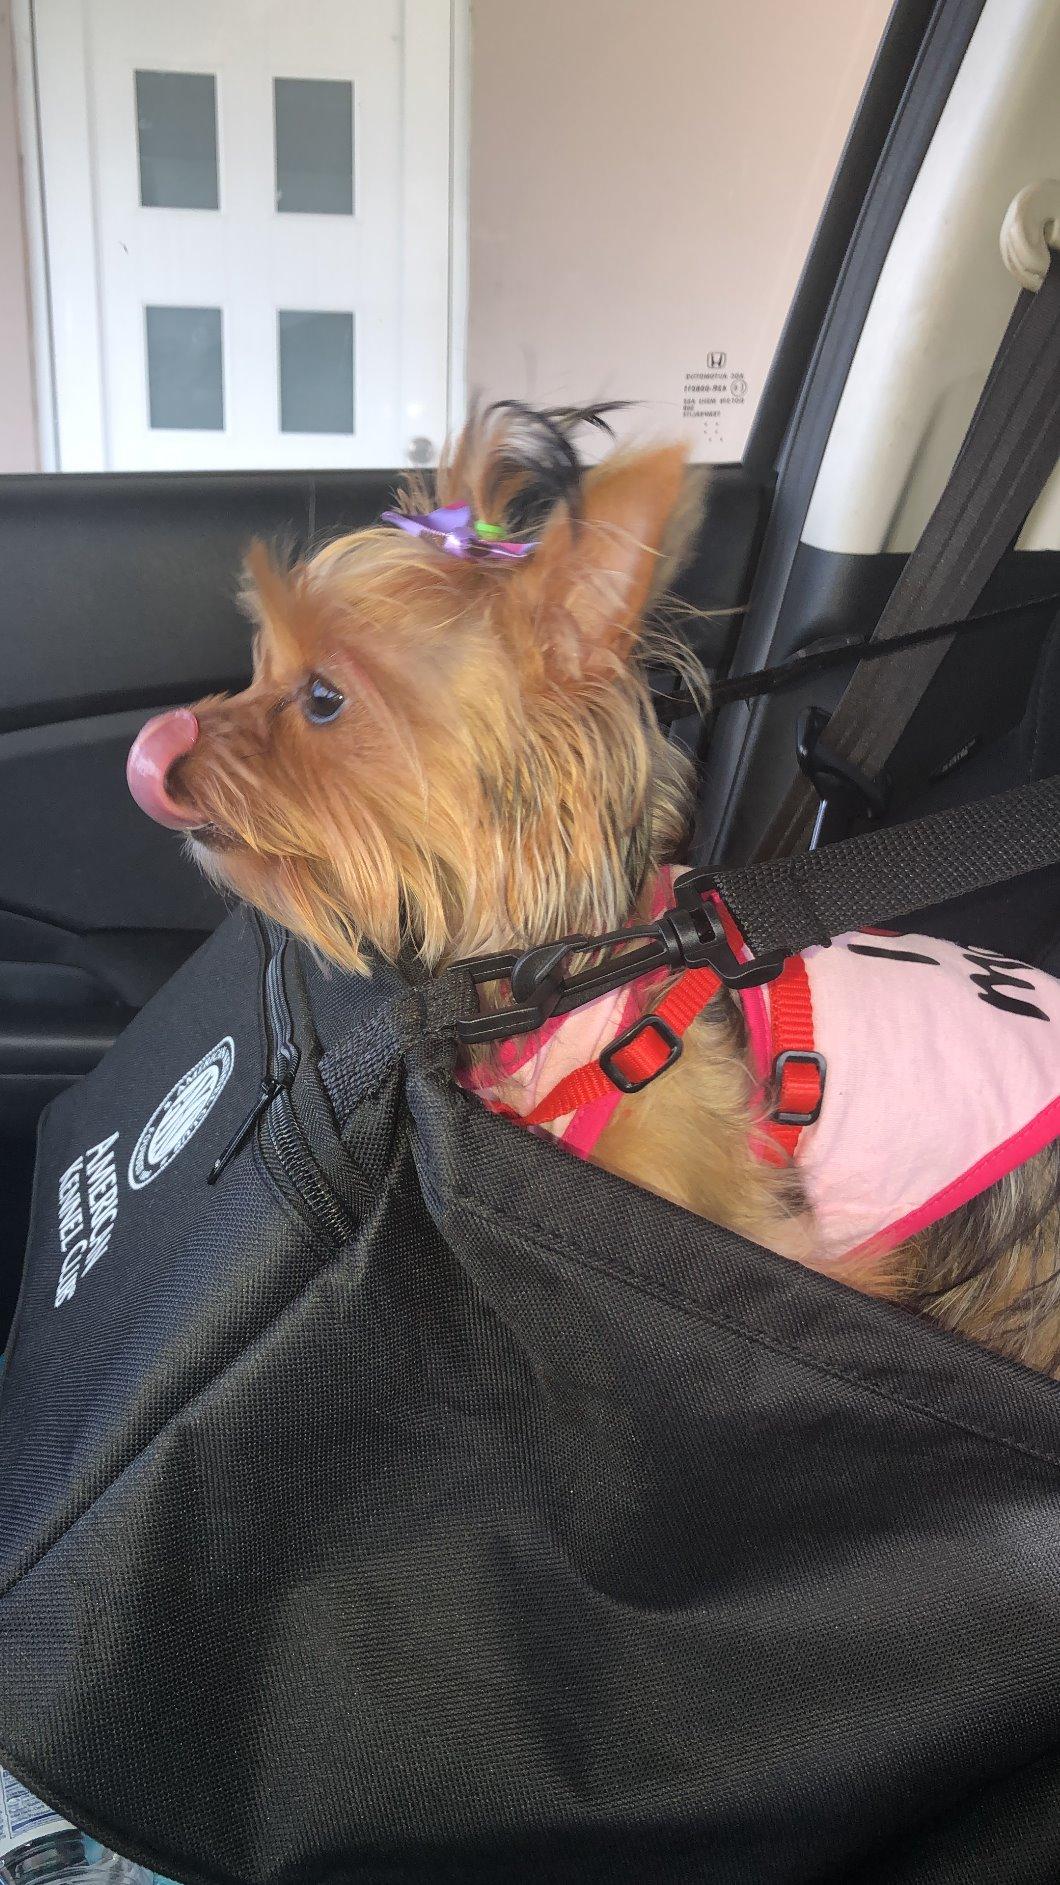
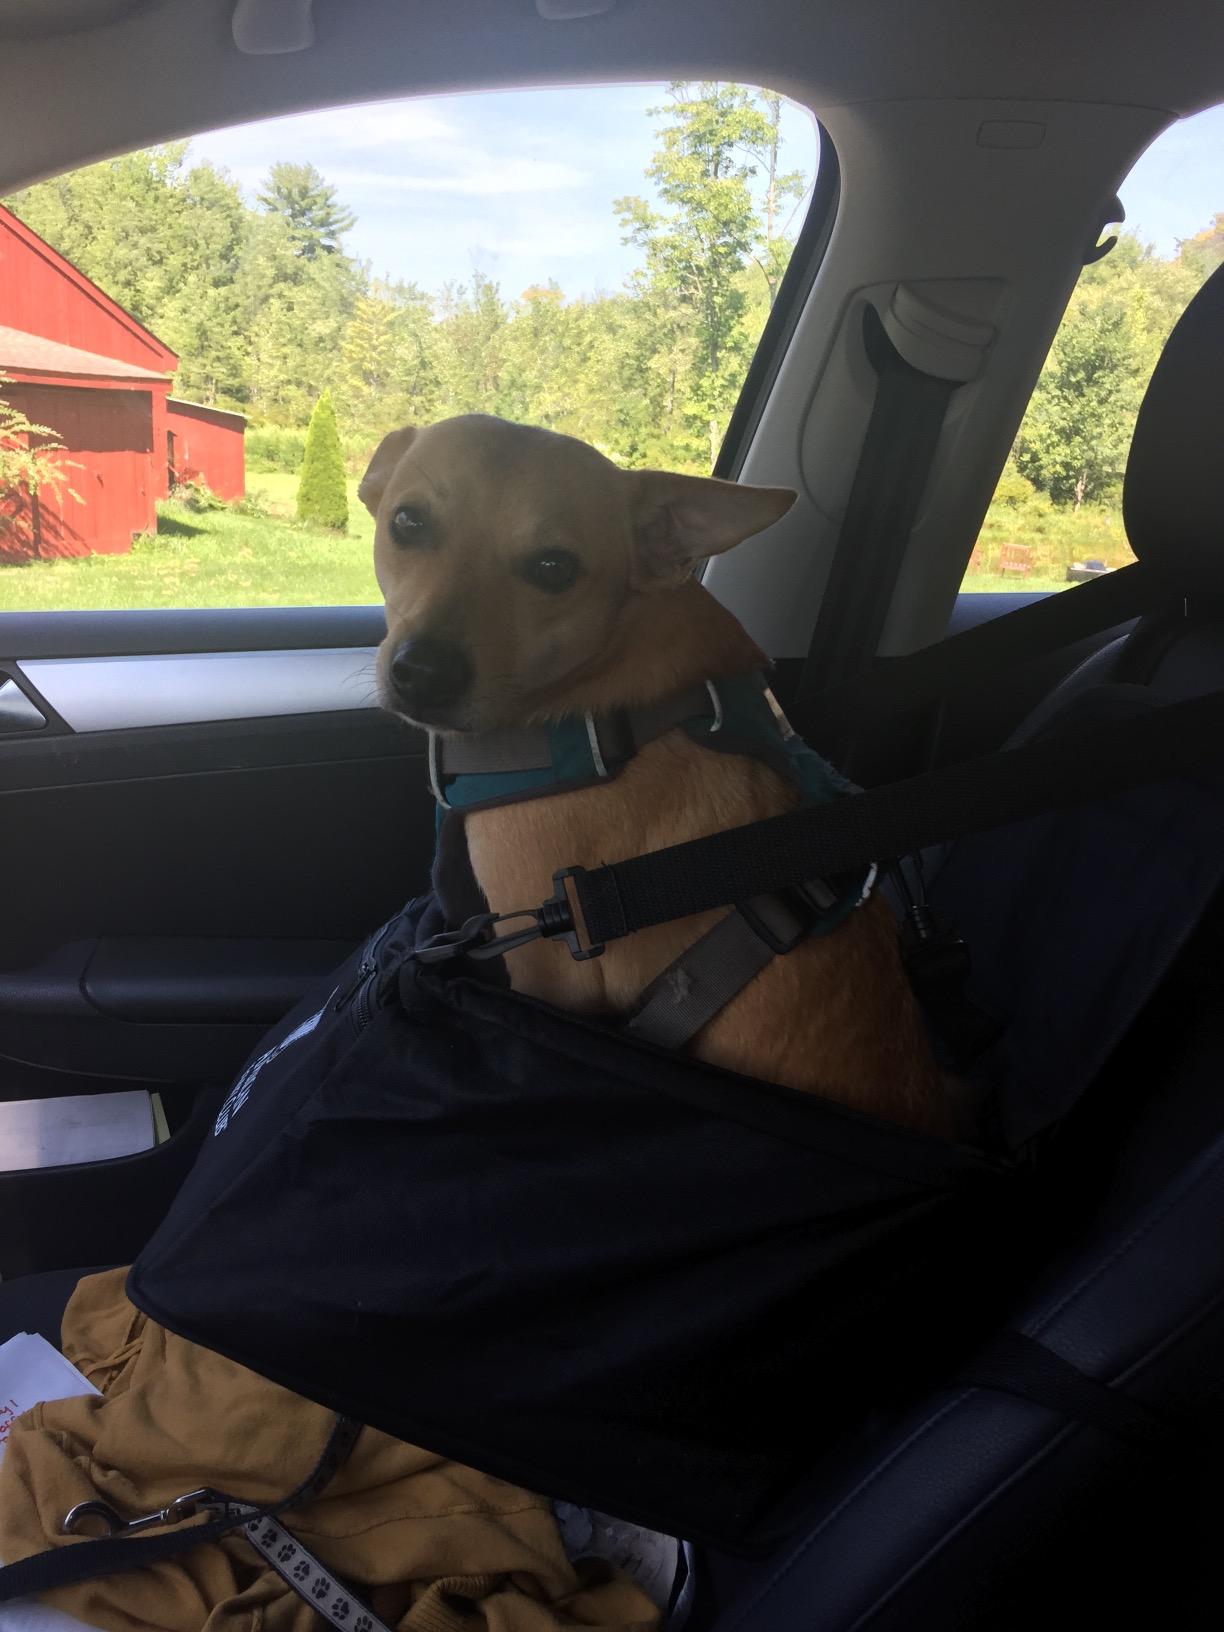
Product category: items_kennel
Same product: yes